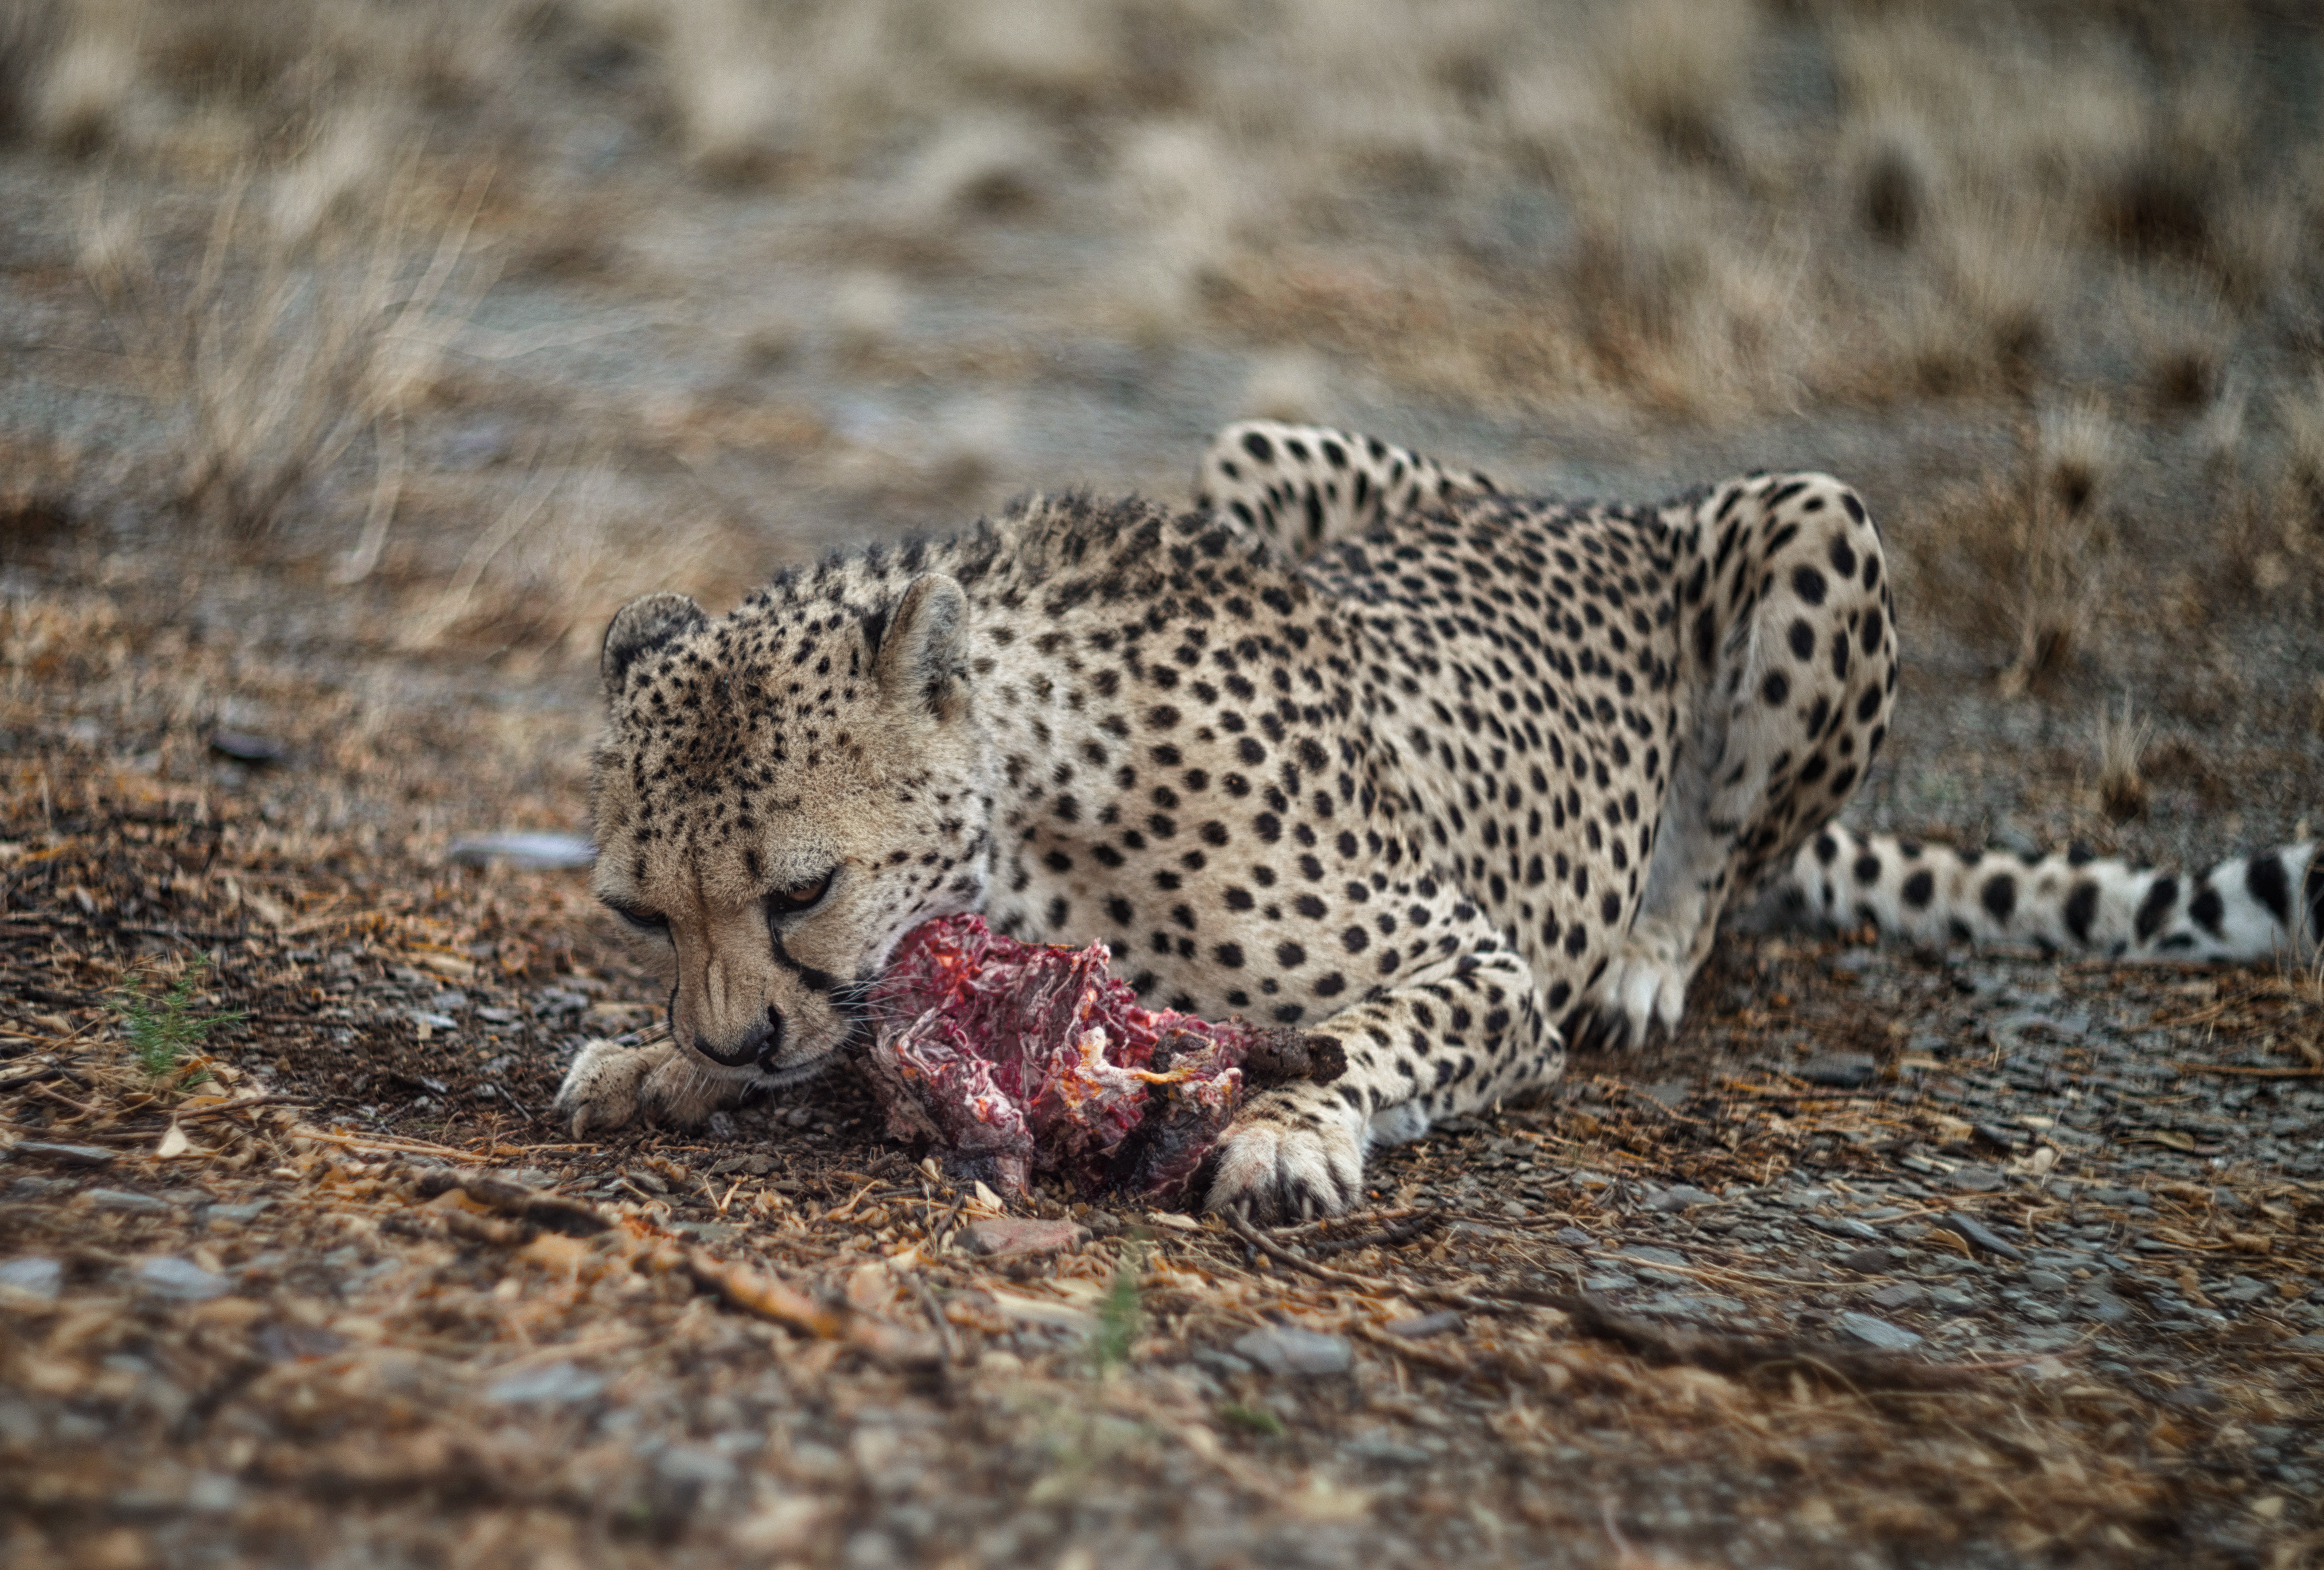
cheetah, africa, nature, namibia, mammal, terrestrial animal, vertebrate, wildlife, leopard, felidae, jaguar, big cats, African leopard, carnivore, snout, safari, small to medium sized cats, whiskers, adaptation, organism, savanna, fawn